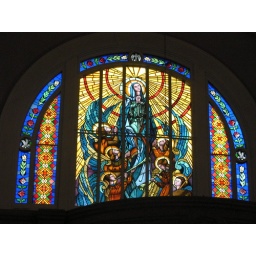
Stained glass window in the Gravelbourg Cathedral